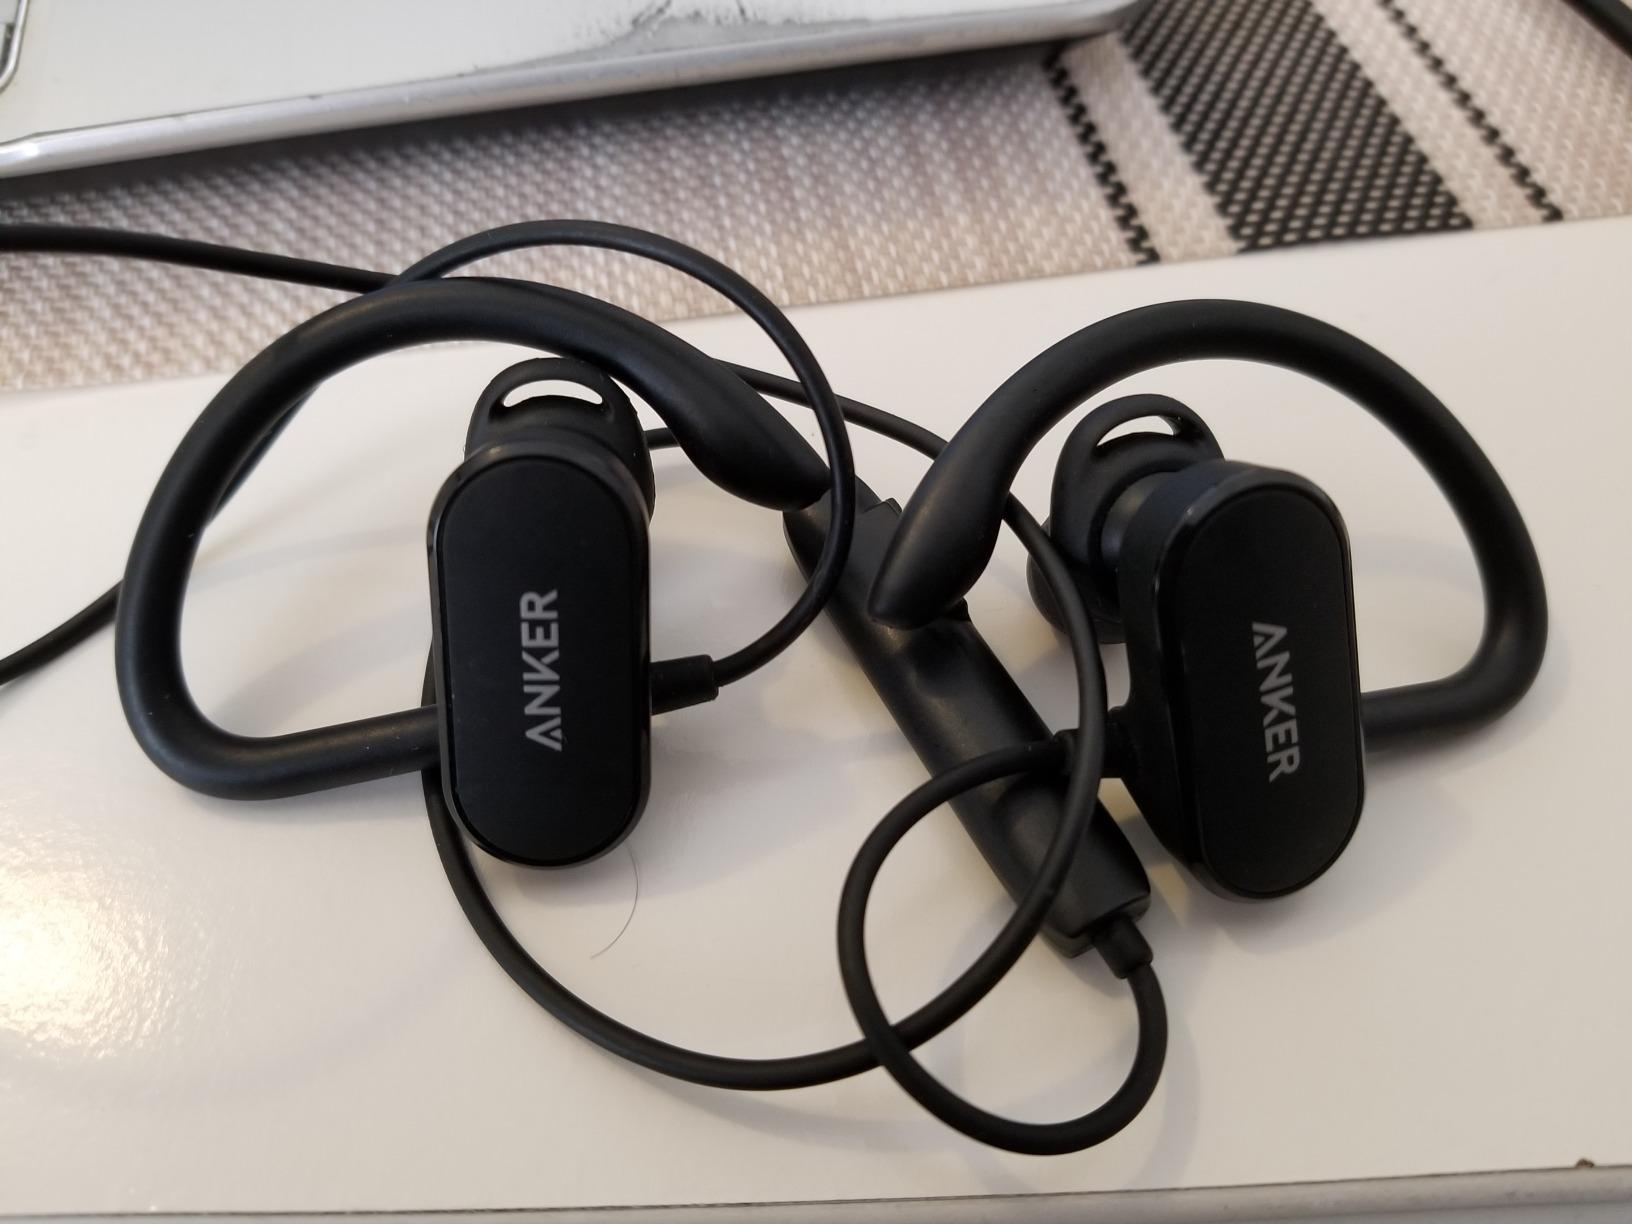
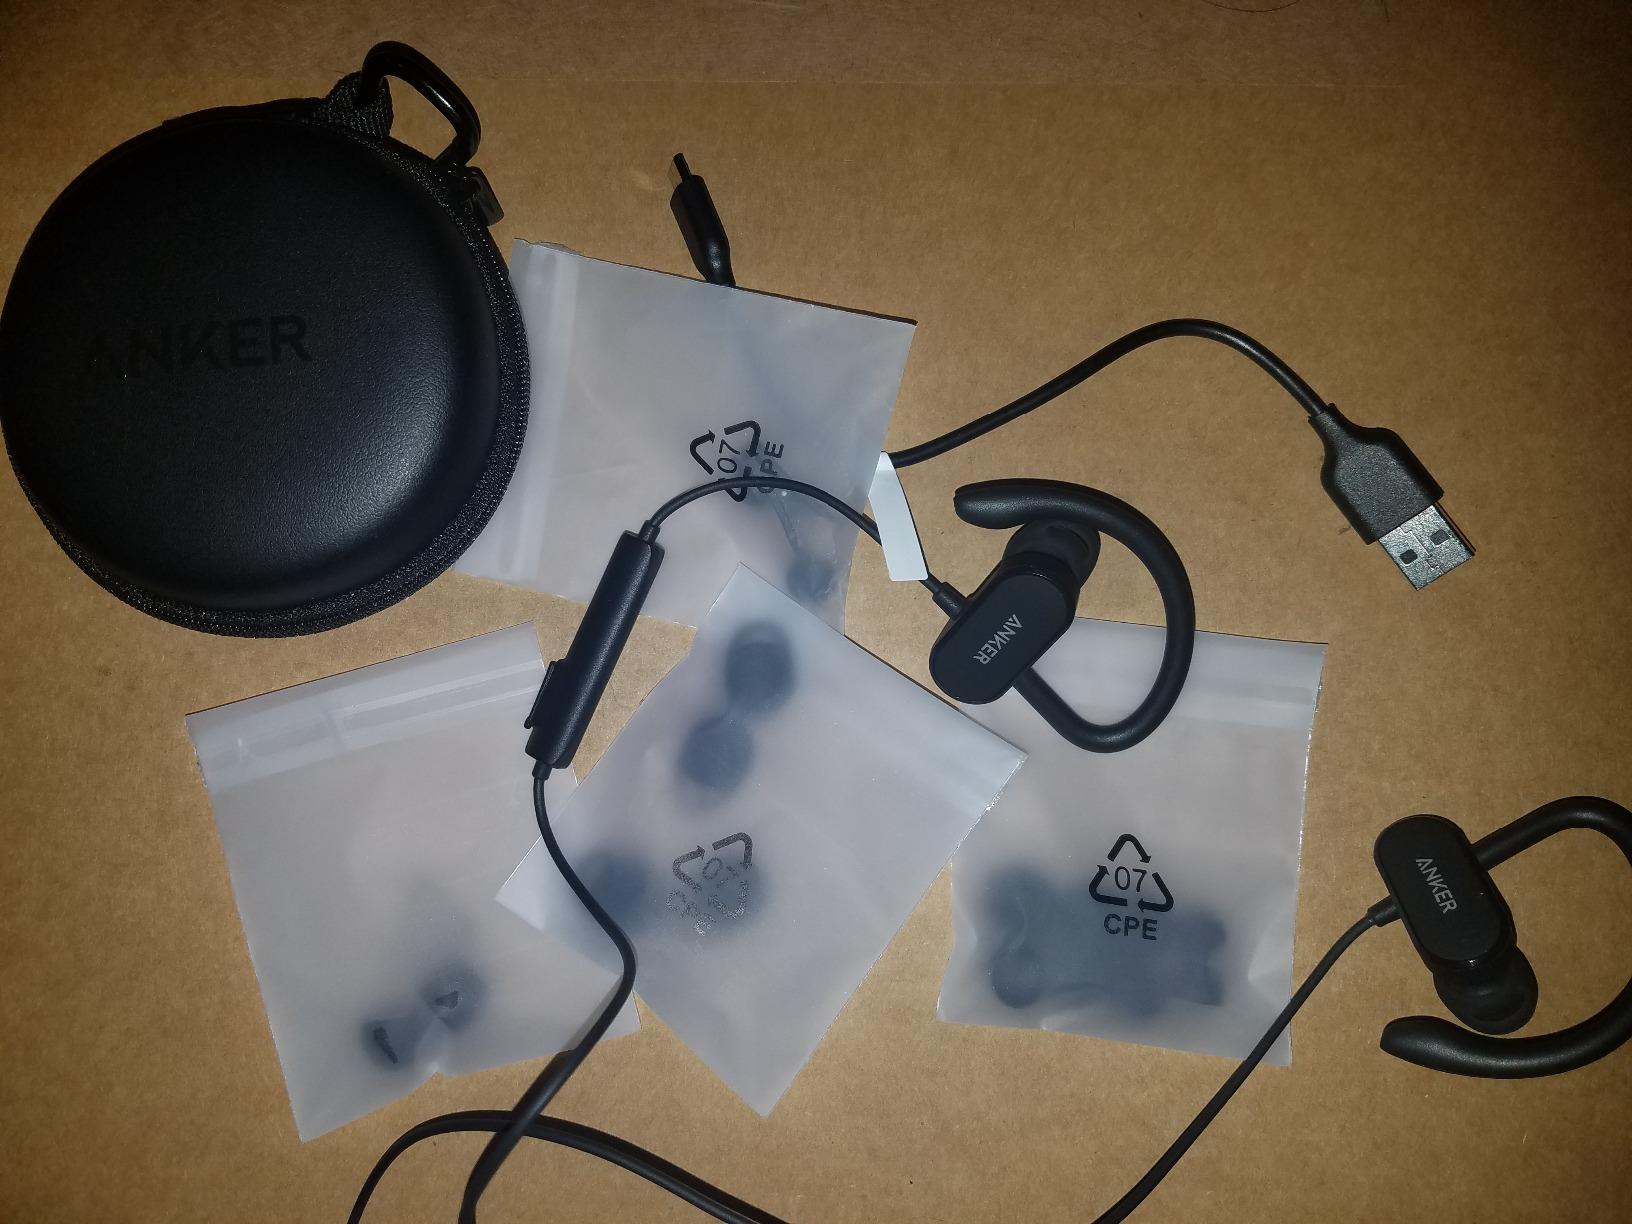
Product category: headphones
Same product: yes